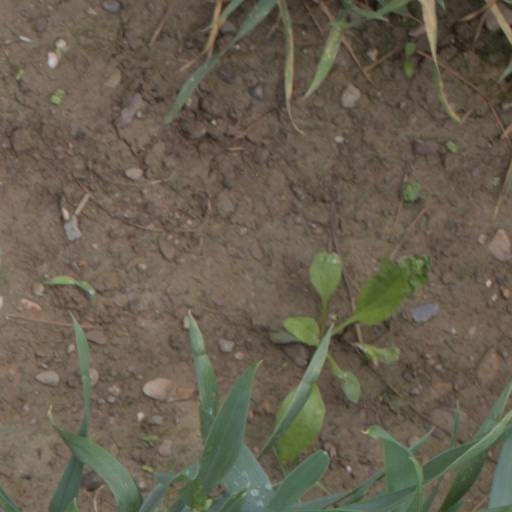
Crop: wheat